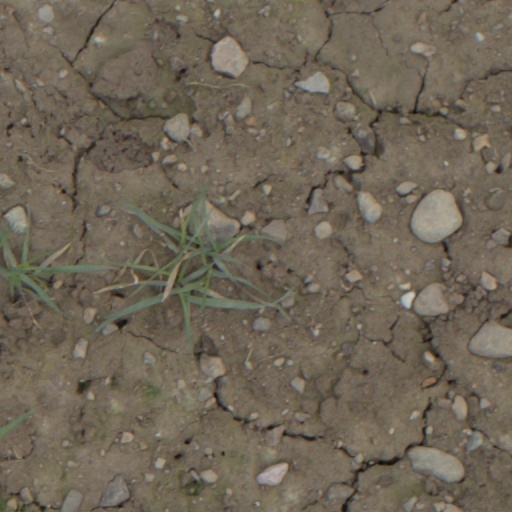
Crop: wheat